Sabino Fernández Campo, 1st Count of Latores

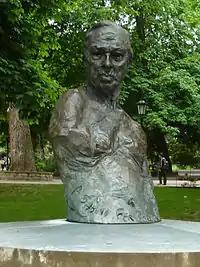
Bronze statue of Fernandez on the "Paseo de los Alamos" in the park "Campo de San Francisco" (Oviedo)

Sabino Fernández Campo, 1st Count of Latores (March 17, 1918, Oviedo - October 26, 2009, Madrid) was Head of the Royal Household of Spain under Juan Carlos I, from 1990 to 1993, and a key figure during the failed 23-F coup d'état in 1981.